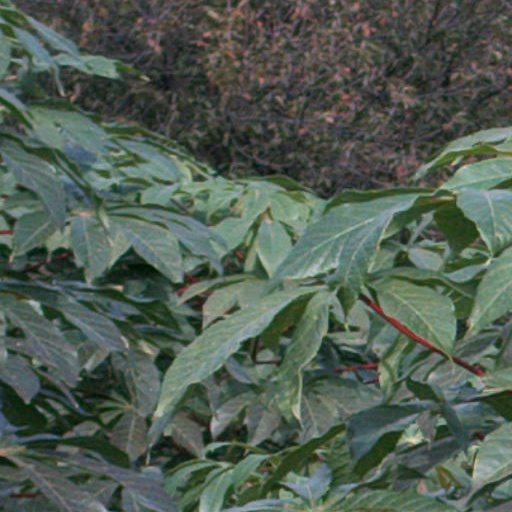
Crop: cassava